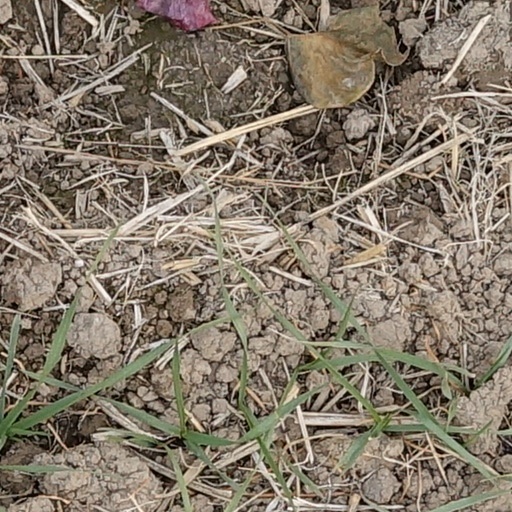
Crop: wheat